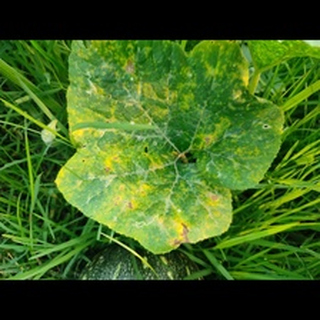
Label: pumpkin_downy_mildew